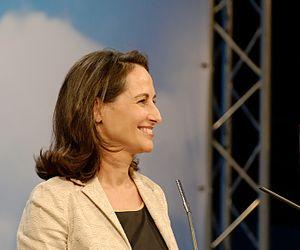
Ségolène Royal à une réunion publique organisée par le Parti socialiste français le 6 février 2007, Halle Carpentier à Paris.
Ségolène Royal [seɡɔlɛn ʁwajal], née Marie Ségolène Royal le 22 septembre 1953 à Ouakam, est une haute fonctionnaire et femme politique française.